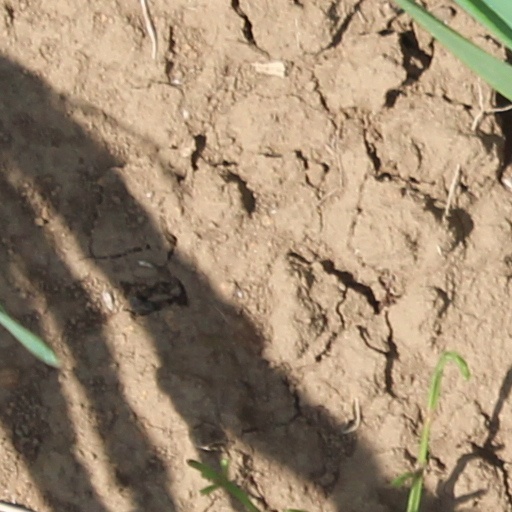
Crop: wheat